Leo Frank

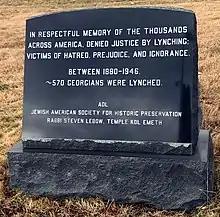
National Anti-Lynching Memorial sited at the Leo Frank Memorial, Marietta, Georgia

In 2018, the Jewish American Society for Historic Preservation, with support from the ADL, and Rabbi Steve Lebow of Temple Kol Emeth, placed the first national anti-lynching memorial at the Georgia Department of Transportation designated Leo Frank memorial site. The anti-lynching memorial was facilitated by a strong letter of support to the Georgia Department of Transportation by Congressman John Lewis when the Department turned down siting permission. The text of the anti-lynching memorial text reads, "In Respectful Memory of the Thousands Across America, Denied Justice by Lynching; Victims of Hatred, Prejudice and Ignorance. Between 1880-1946, ~570 Georgians Were Lynched."